Yulie Cohen

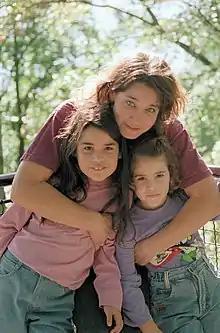
Still from the film "My Terrorist" (2002)

She then began working in the independent film industry, first in New York and then in Los Angeles. Her first job was as a production assistance and a driver, and then she moved on to script supervising, working on an independent feature, "The Light in The Afternoon" (1985), directed by Paul Williams and starring Karen Black. In New York, she worked with Israeli producer Yoram Mendel, first as a producer assistant and script supervisor and then as a post-production manager on the film "The Big Blue", directed by Andrew Horn. She also worked with Hungarian director Péter Gothár on his film "Just Like Amerika", and on a documentary film about Paul Newman.